William de Rodyard

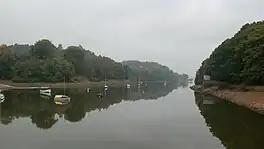
Rudyard Lake: William was probably born in nearby Rudyard village

Little is known of his background or his early life, although he was probably born in Rudyard, Staffordshire, and took his name from the village. A few official records give his first name as John. From the beginning it was closely associated with St Patrick's Cathedral, and de Rodyard, as Dean of St. Patrick's, was the obvious choice to be the first chancellor. Michael Hardy was the first Master.